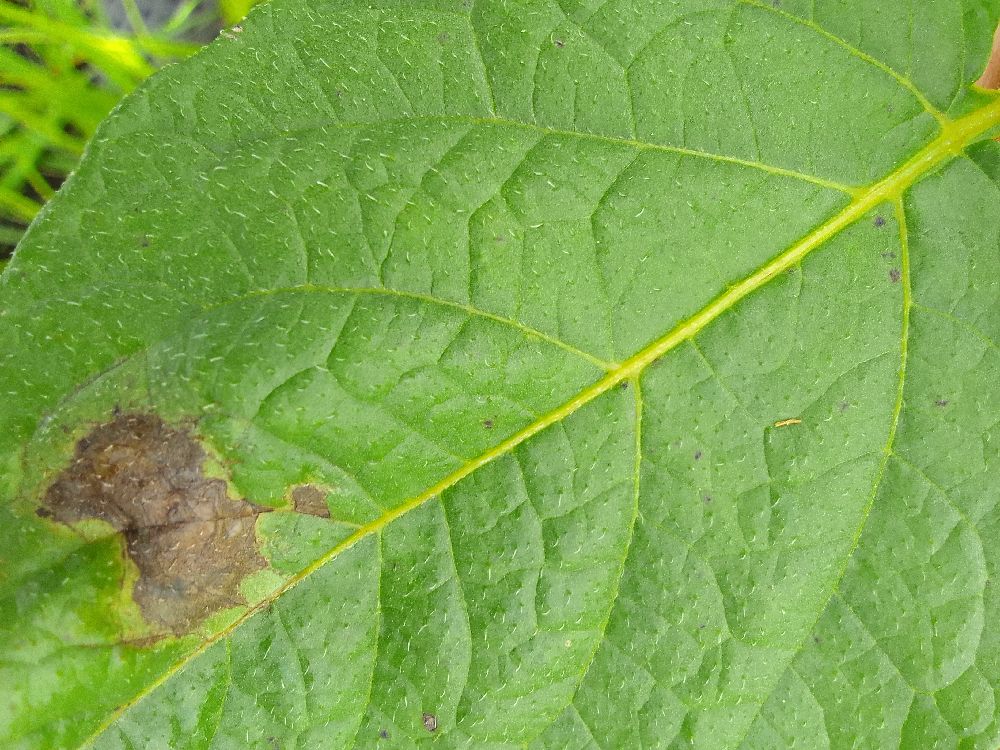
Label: Late blight